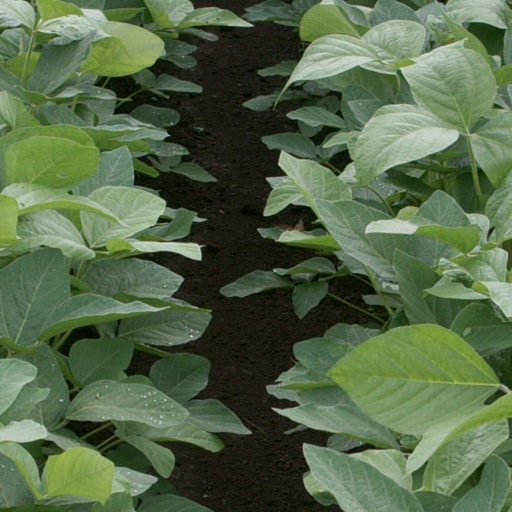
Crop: soybean